María Páramo

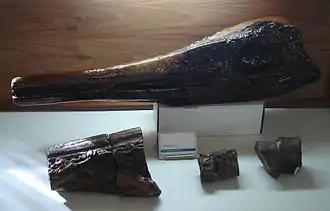
Skull of "Kyhytysuka sachicarum"

In 1991, Páramo obtained her BSc. degree from the Universidad Nacional de Colombia with a dissertation titled "Posición Sistemática de un reptil marino con base en los restos fósiles encontrados en capas del Cretácico Superior en Yaguará, Huila" and her PhD degree in 1997 from the Université de Poitiers with a thesis "Les Vertébrés marins du Turonien de la Vallée Supérieure du Magdalena, Colombie, Systématique, Paléoécologie et Paléobiogéographie". With "Mention d’Honneur avec félicitations" for doctoral thesis. María Páramo lectured and conducted research in the Department of Geosciences at the Universidad Nacional de Colombia in Bogotá since 2006. Páramo helped establish a foundation for the preservation and rescue of fossils in the region of Colombia, along with other researchers and contributors.